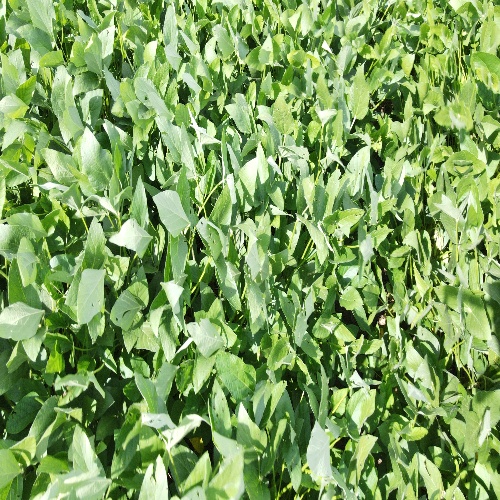
Label: Caterpillar